Tales From Off-Peak City Vol. 1

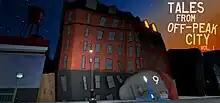

Tales From Off-Peak City Vol. 1 is a 2020 adventure game developed and published by Cosmo D. Players explore a surreal city. It is the sequel to "Off-Peak" and "The Norwood Suite" and was followed by "Betrayal at Club Low".